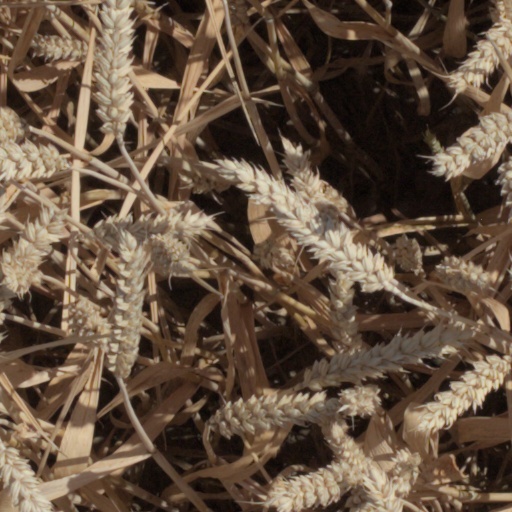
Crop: wheat